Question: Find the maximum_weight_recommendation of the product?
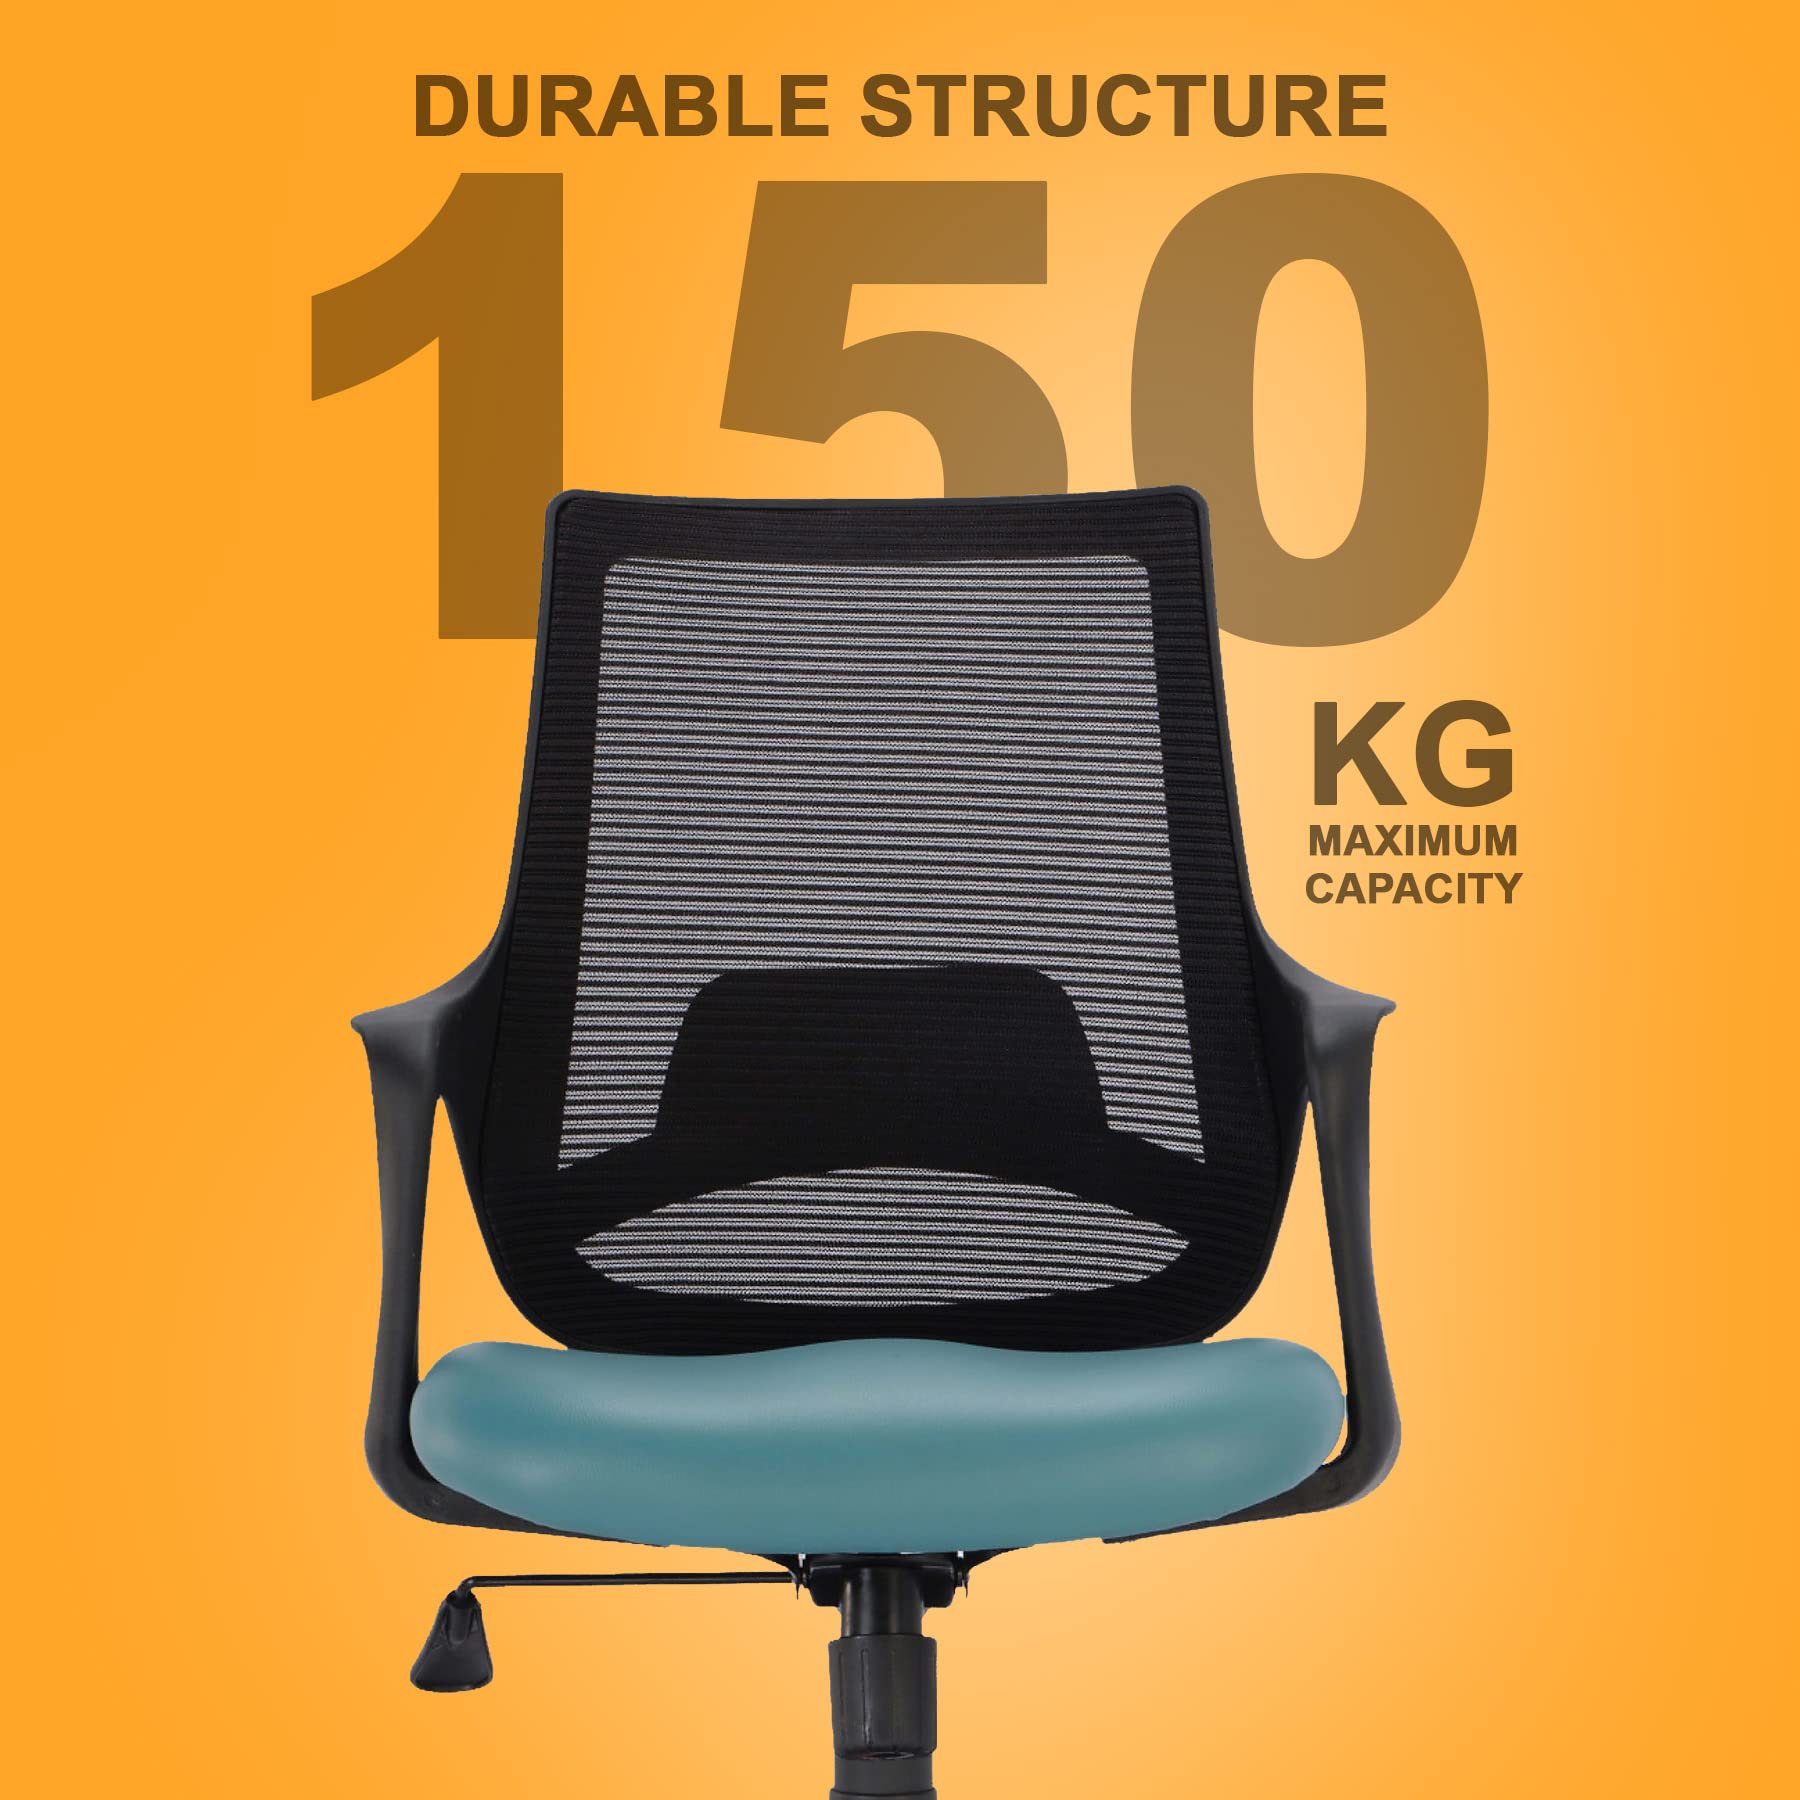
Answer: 50.0 kilogram